Eastern School District

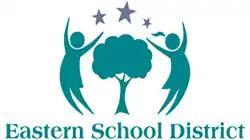
Eastern School District Logo

The Eastern School District was a Canadian school district in Prince Edward Island, from the 1990s to 2012.